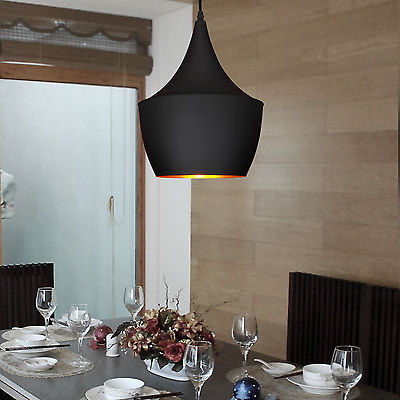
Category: lamp